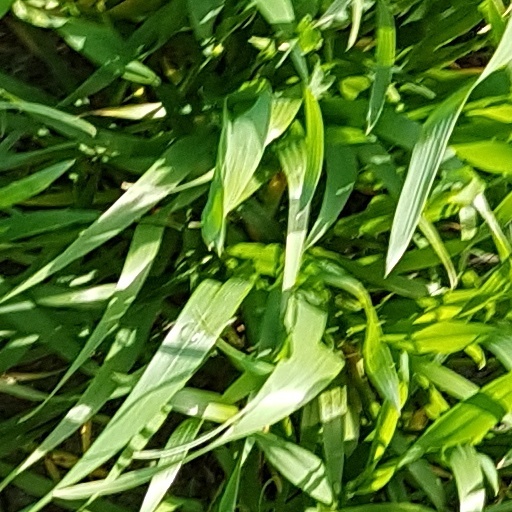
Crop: wheat